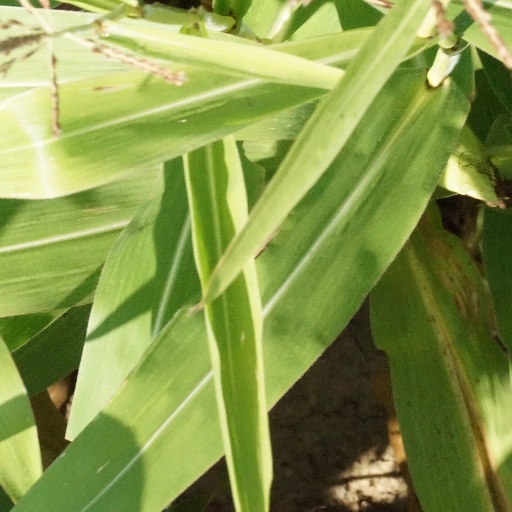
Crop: maize; corn